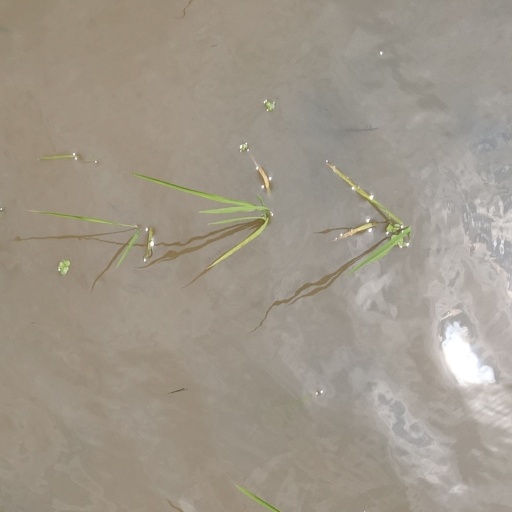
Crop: rice